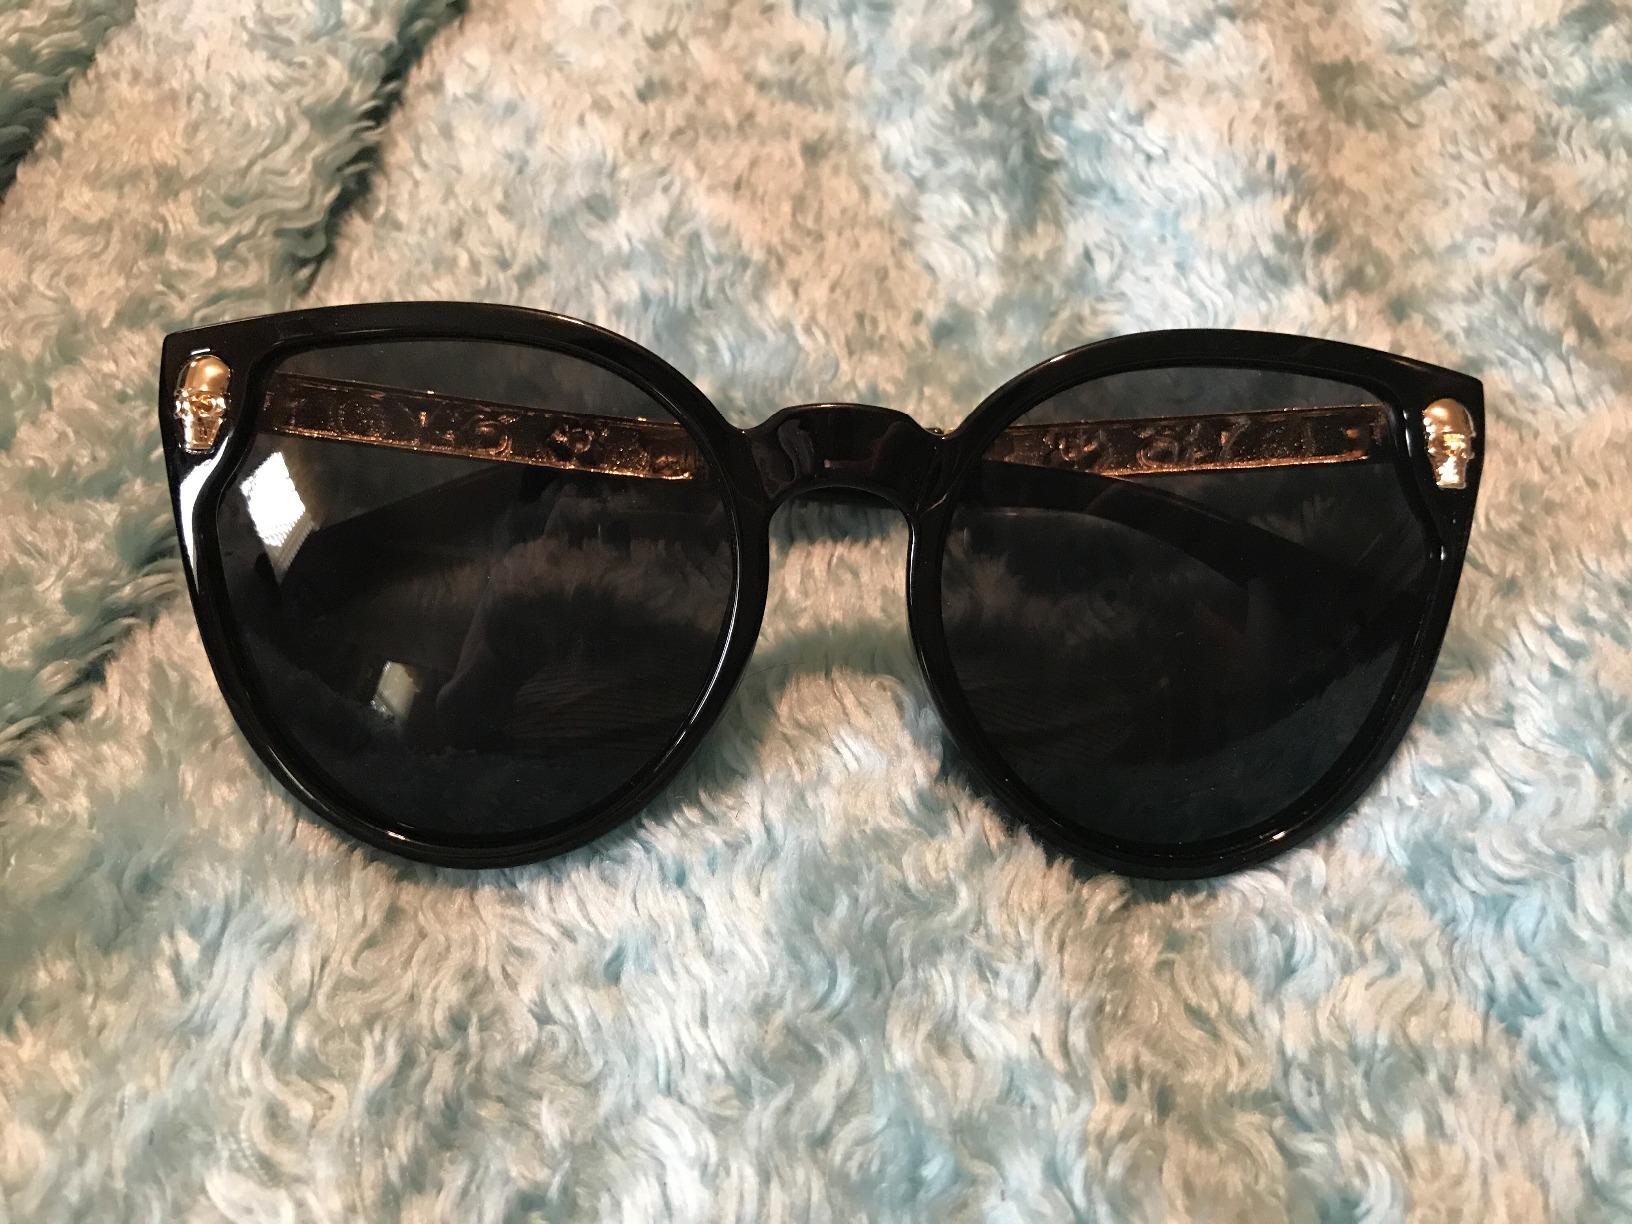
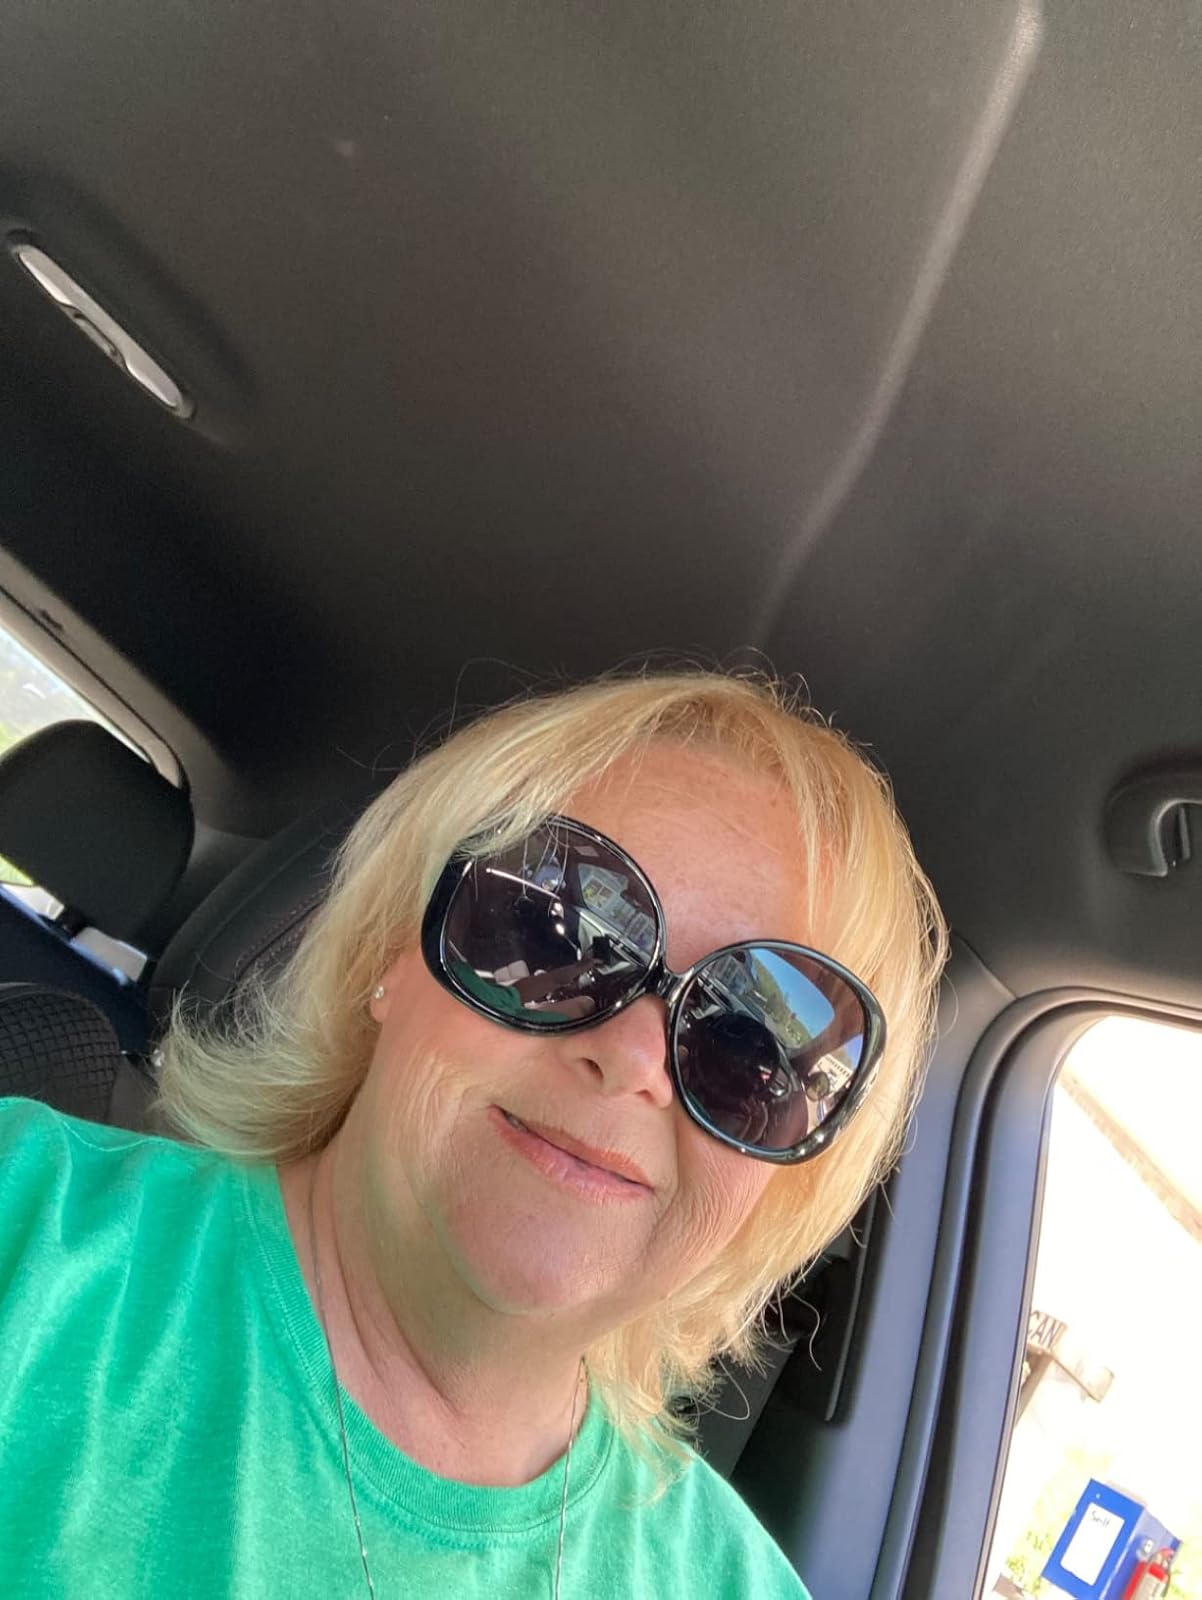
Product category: accessories_sunglasses
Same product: no